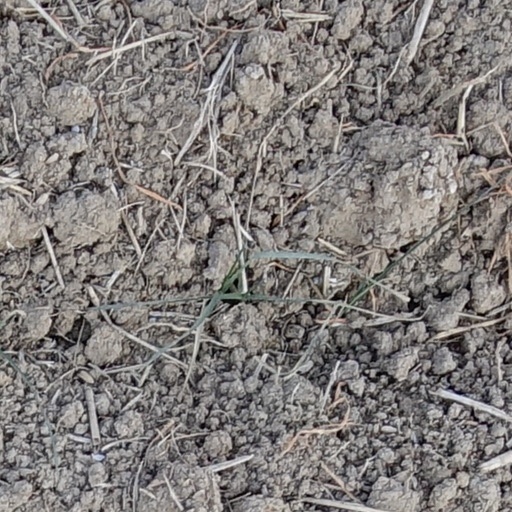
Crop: wheat